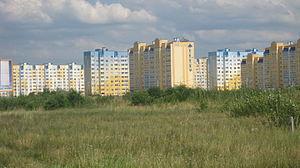
Immeubles récents près de la ville de Brest Biélorussie en 2012
Brest, anciennement Brest-Litovsk puis Brest-sur-le-Boug, est une ville de Biélorussie et la capitale administrative de la voblast de Brest.
La Biélorussie ou Bélarus, en forme longue la république de Biélorussie ou la république du Bélarus, est un pays d'Europe orientale sans accès à la mer, bordée par la Lettonie au nord, par la Russie au nord-est et à l'est, par l'Ukraine au sud, par la Pologne à l'ouest et par la Lituanie au nord-ouest.